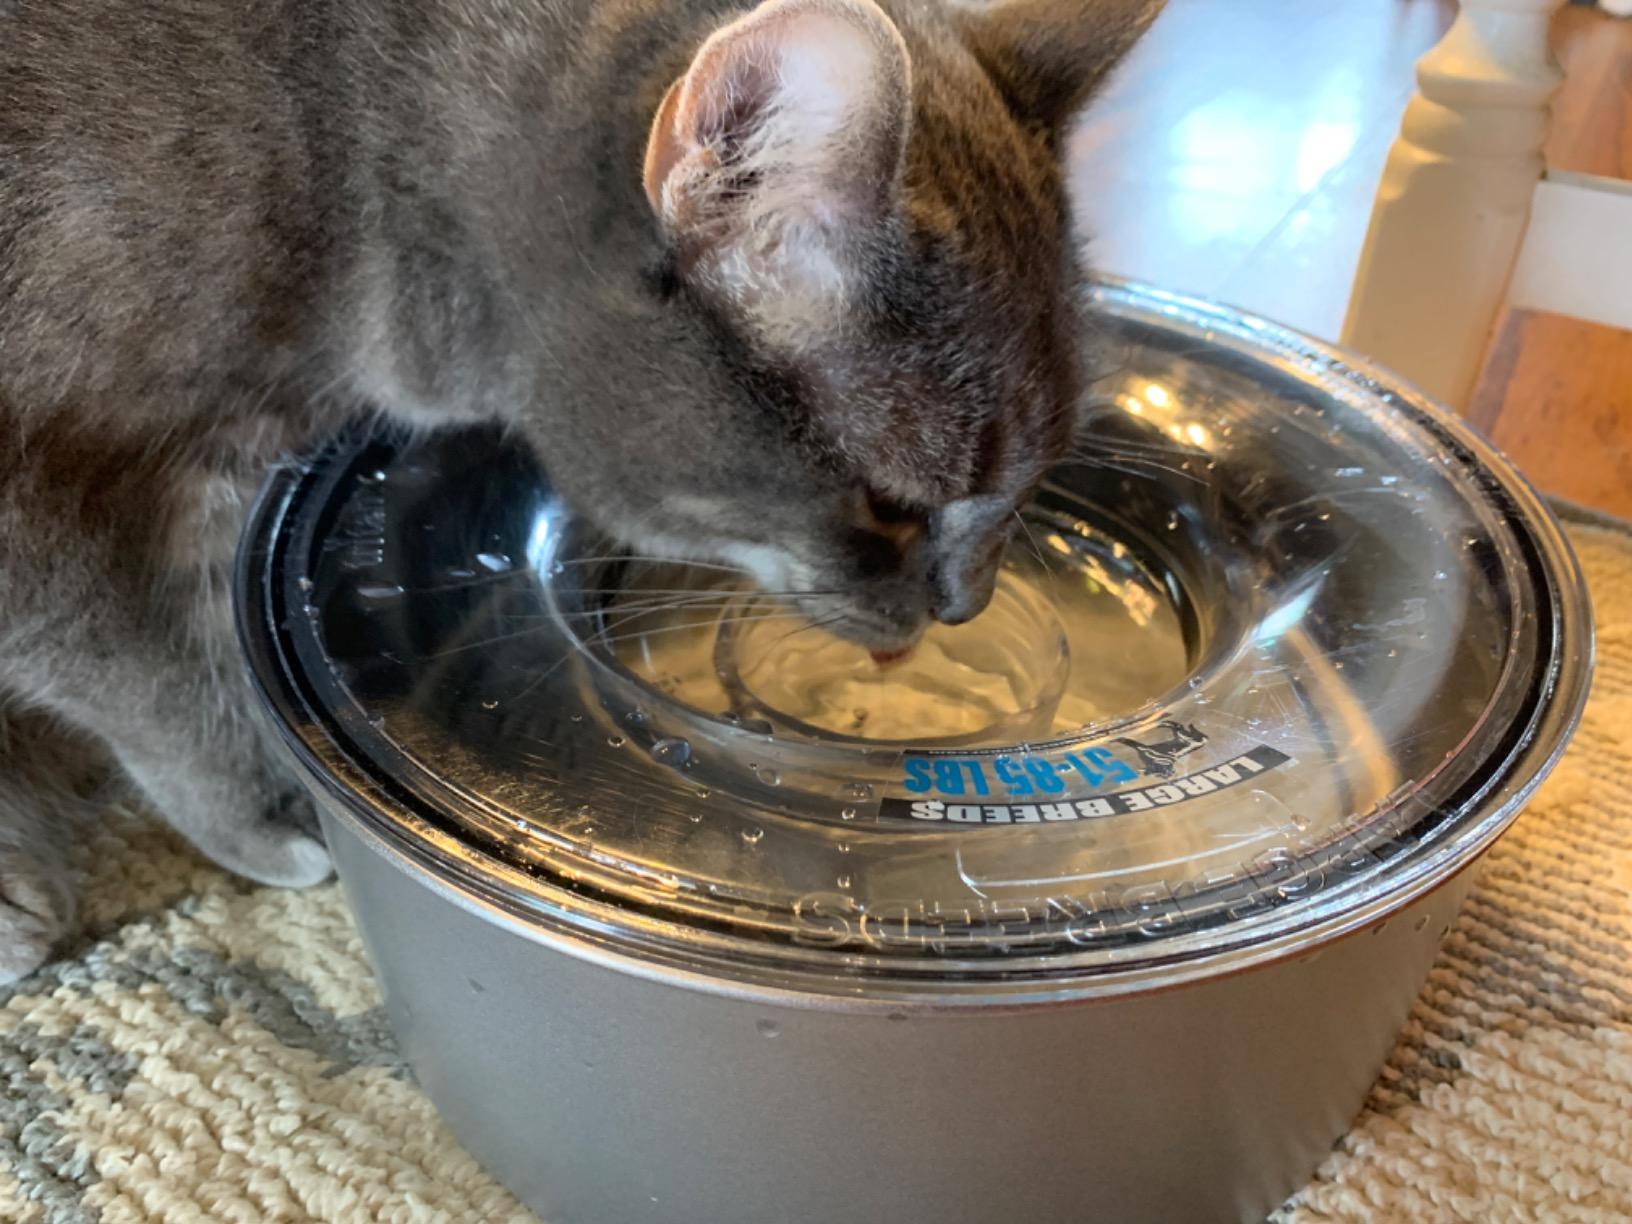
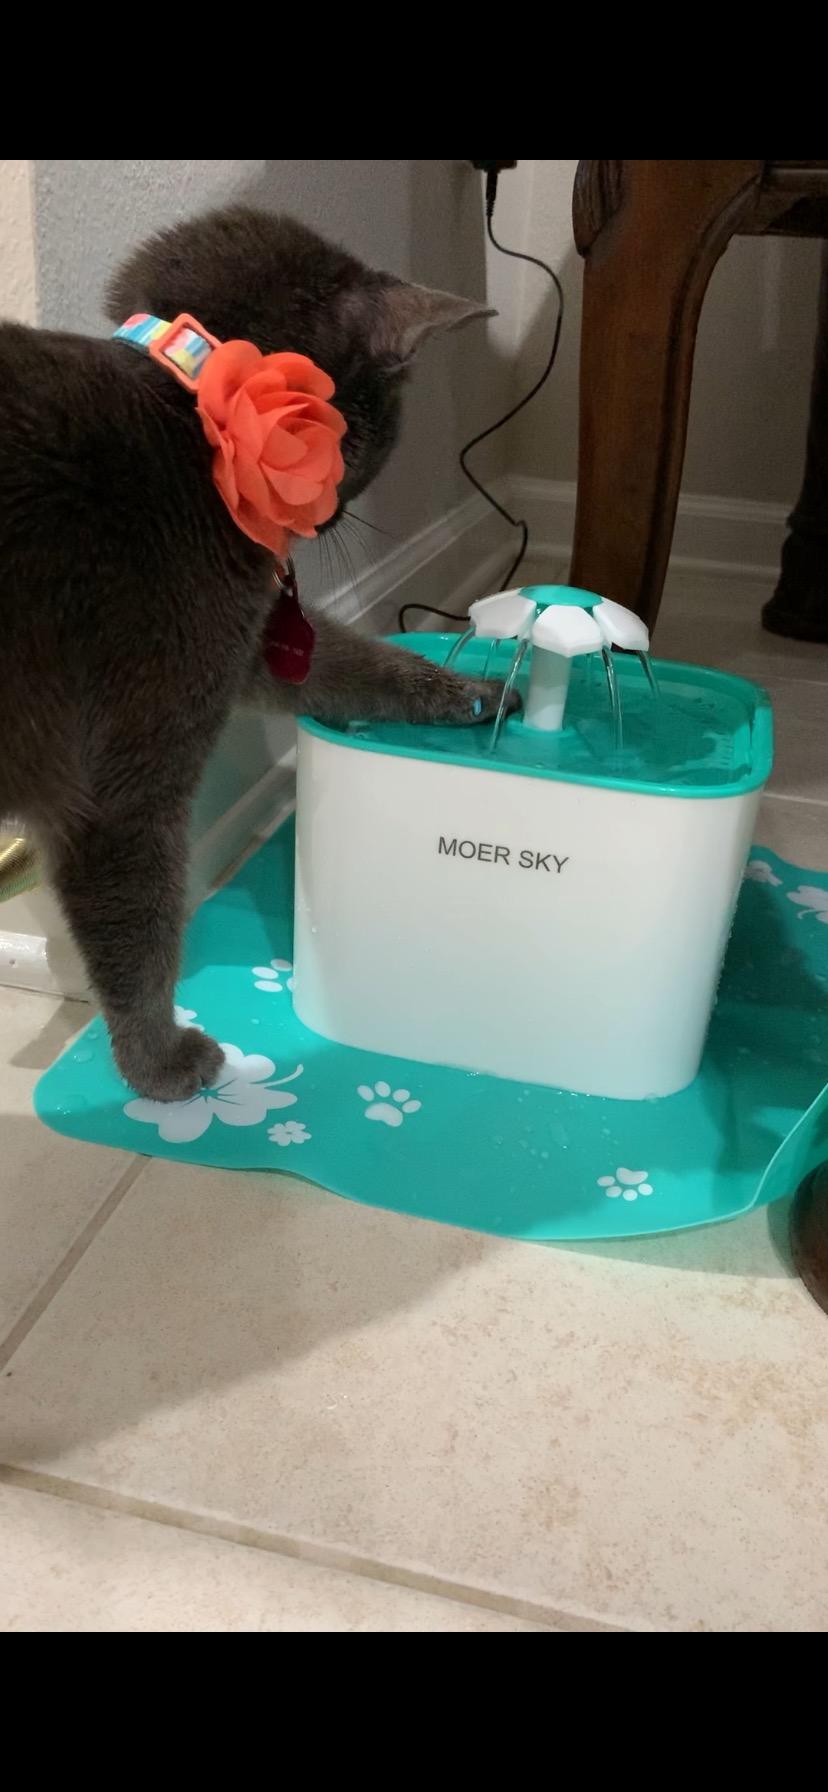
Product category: items_bowl
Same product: no